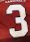
Number: 3